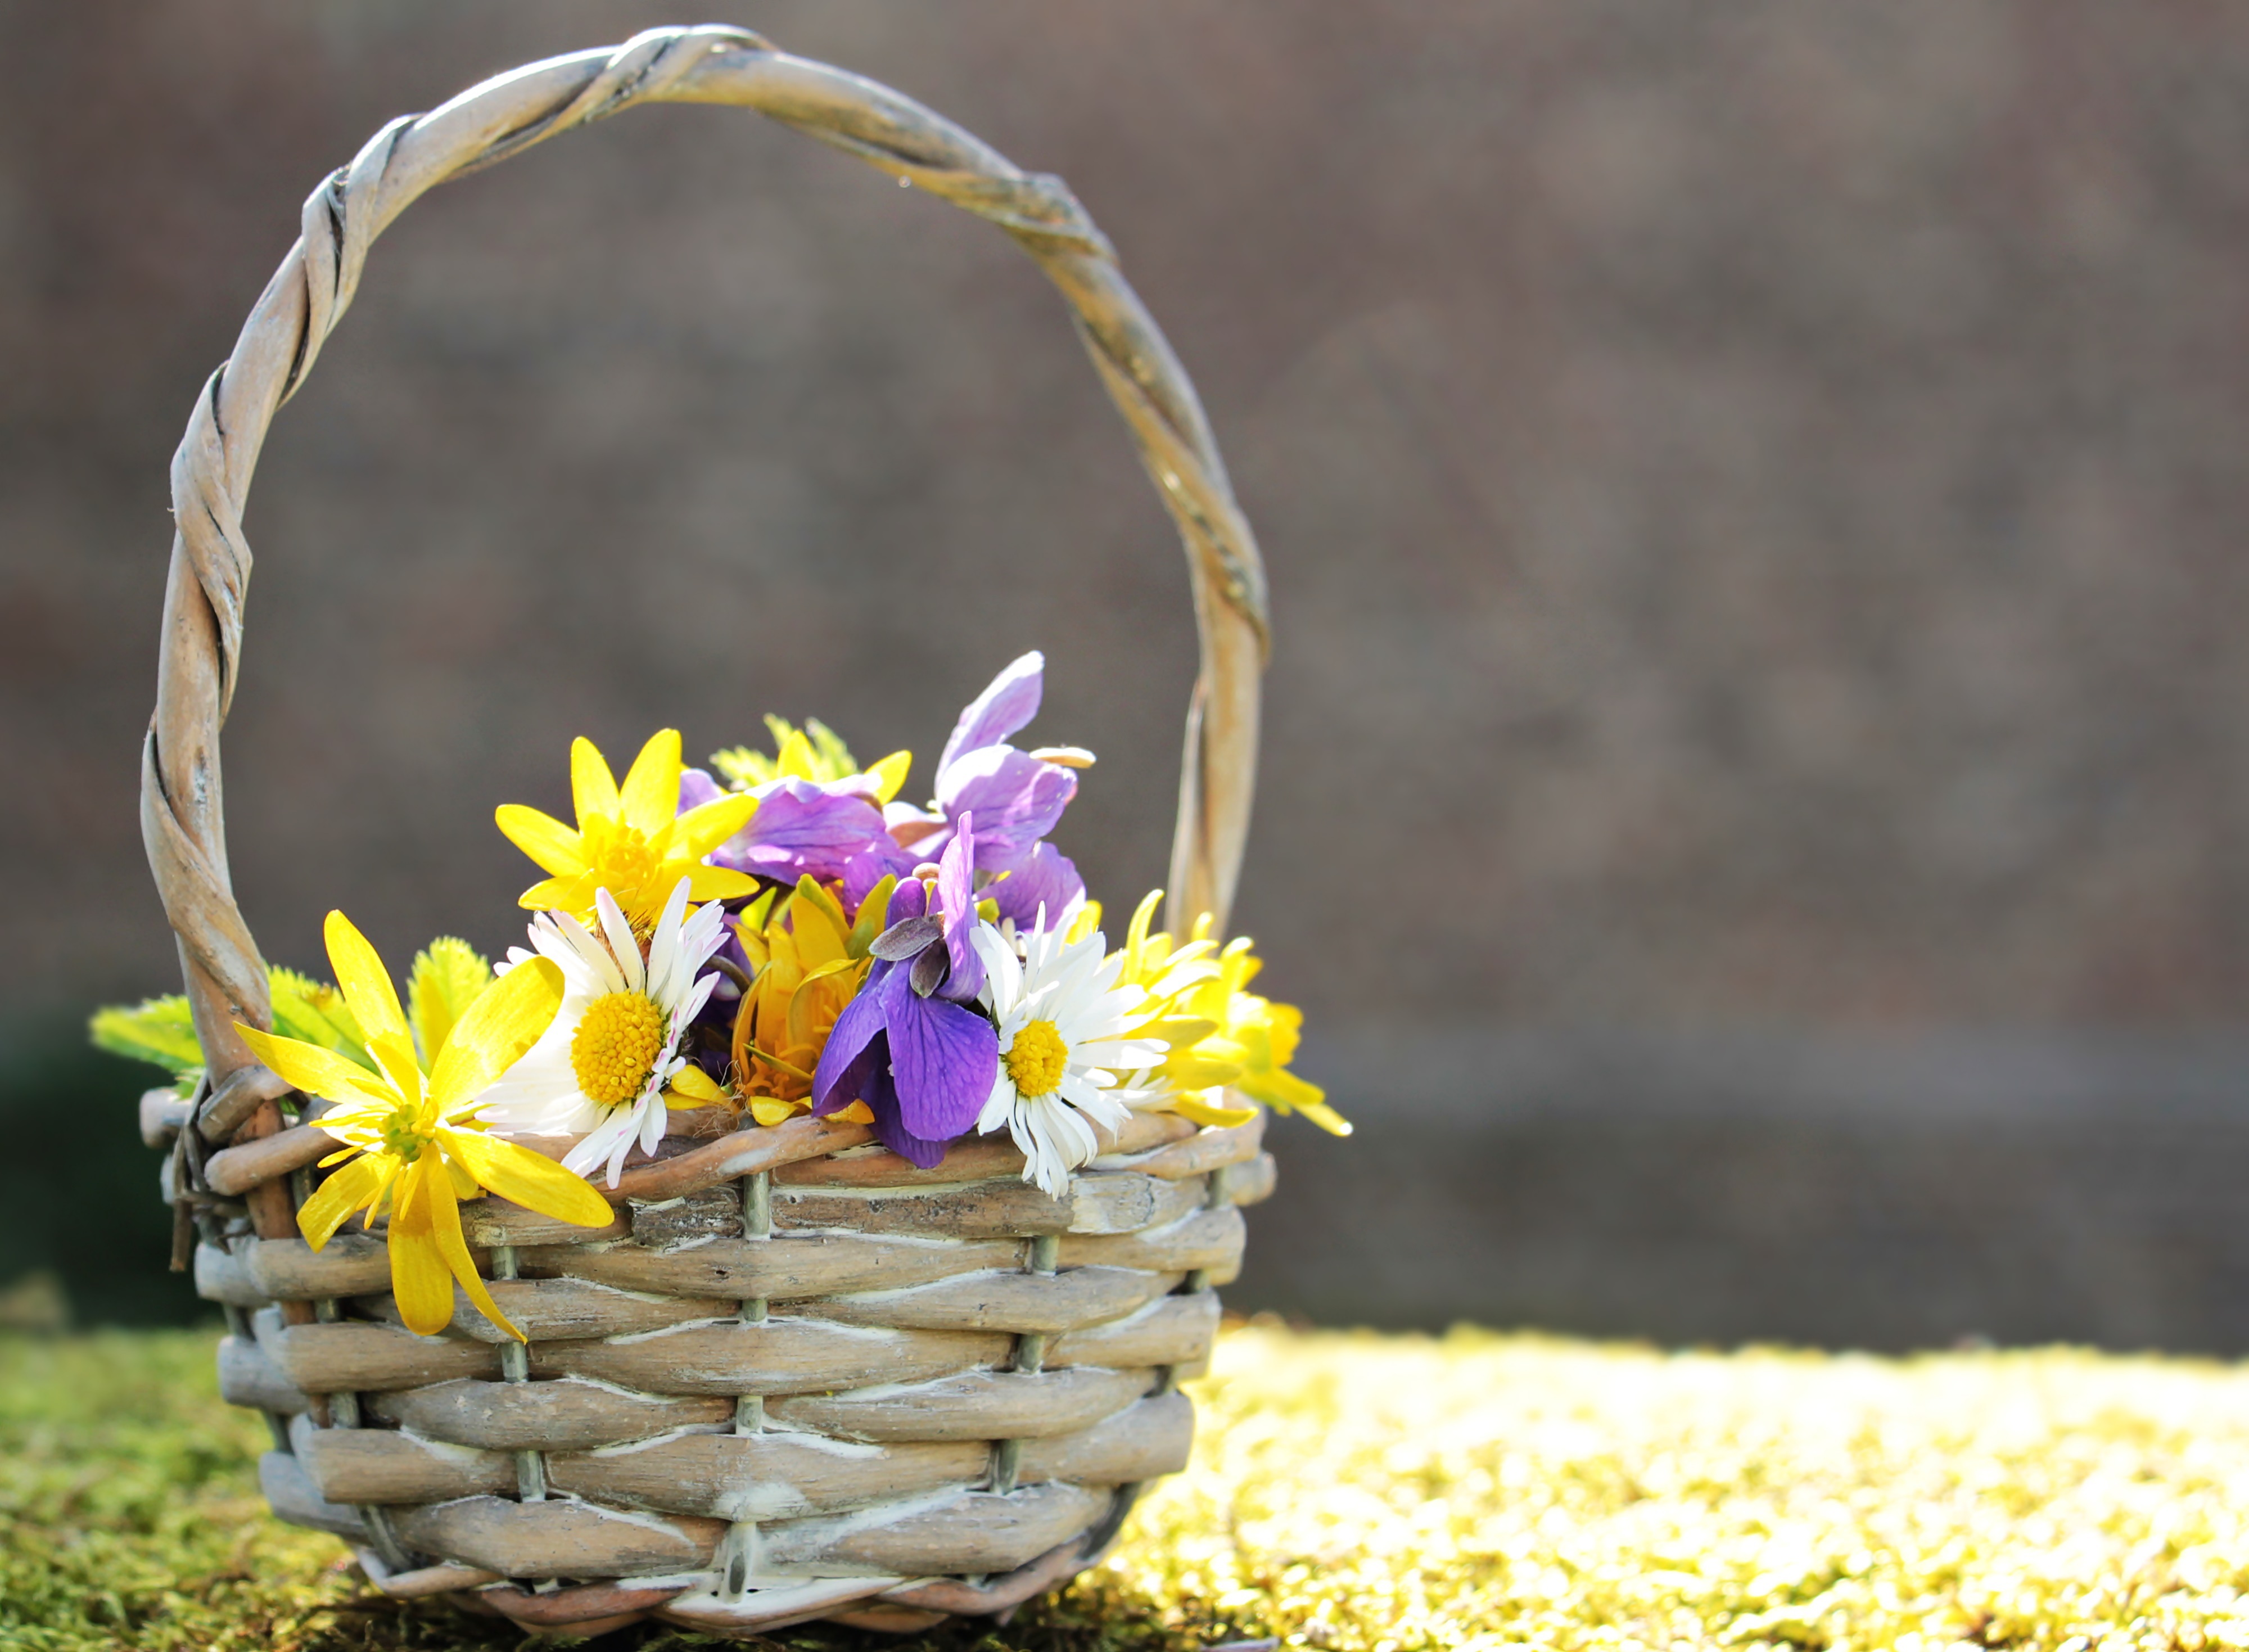
nature, branch, plant, white, sunlight, leaf, flower, purple, moss, daisy, spring, autumn, romance, romantic, yellow, basket, flora, map, flowers, floral greeting, wild flowers, sunny, violet, wildflowers, postcard, greeting, greeting card, floristry, natural plant, flower bouquet, floral design, flower arranging, nature flowers, wild flowers in a basket